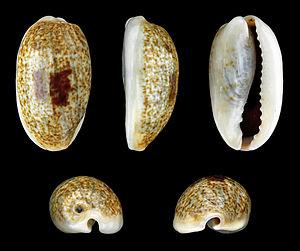
Erronea est un genre de gastéropodes d'aspect lisse et brillant, de la famille des « porcelaines ».
Les Cypraeidae constituent une famille de mollusques gastéropodes, de l'ordre des Littorinimorpha.